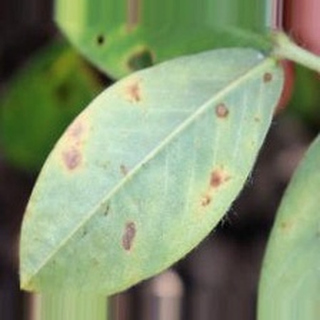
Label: groundnut_early_leaf_spot